Ludwig Angerer

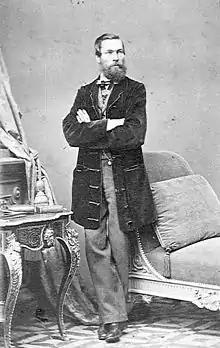
Ludwig Angerer. Photograph

Ludwig Angerer (August 15, 1827 – May 12, 1879) was an Austrian photographer who founded the first photo studio in Vienna and was appointed k.k. court photographer by Emperor Franz Joseph I. He is also known for taking some of the earliest photographs of Bucharest.